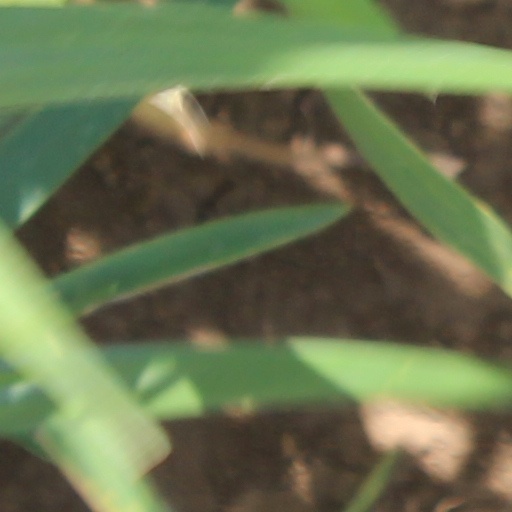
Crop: wheat